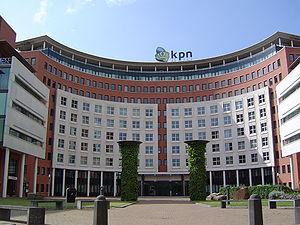
KPN, diminutif de Koninklijke Posterijen, Telegrafie en Telefonie Nederland, est un opérateur de télécommunications néerlandais. La compagnie est issue de sa séparation des activités postales de TPG Post, activité aujourd'hui contrôlée par le groupe TNT NV. Elle est membre de l'indice Euronext 100. Elle détient plusieurs filiales de téléphonie mobile en Europe, dont KPN et Hi aux Pays-Bas, Simyo aux Pays-Bas, en Allemagne, en Belgique et en Espagne, et Ortel Mobile aux Pays-Bas, en Allemagne et en Belgique.